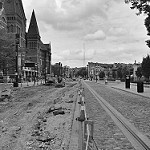
Label: B & W